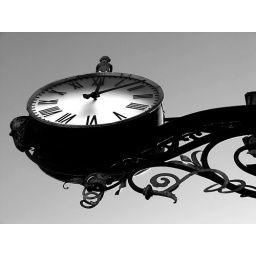
The same clock in black and white